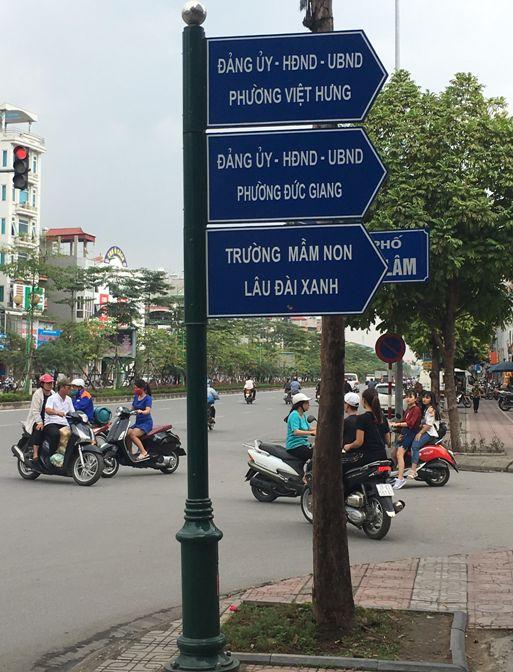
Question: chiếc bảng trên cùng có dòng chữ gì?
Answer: chiếc bảng trên cùng có dòng chữ "đảng ủy - hđnd - ubnd phường việt hưng"